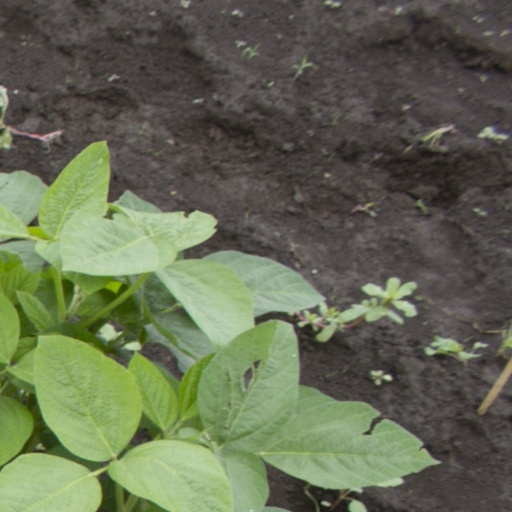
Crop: soybean